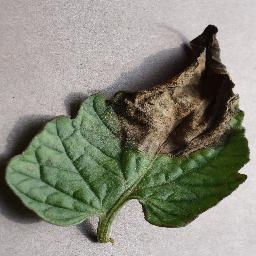
Label: Tomato___Late_blight